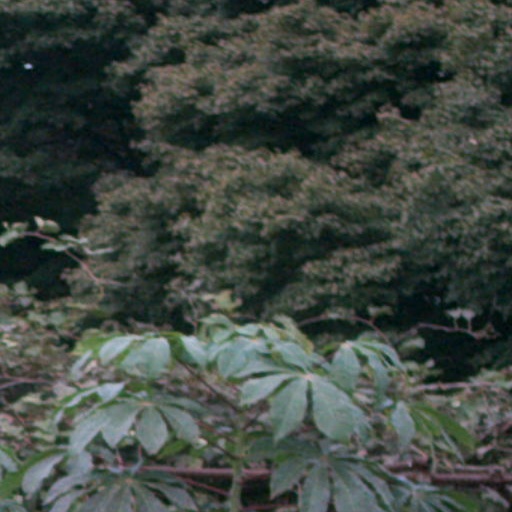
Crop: cassava